Amsinckia menziesii

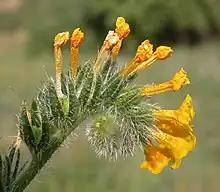
"A. menziesii" var. "intermedia", showing the "fiddleneck", which is a cincinnus inflorescence

Amsinckia menziesii" var. "intermedia (common fiddleneck, or intermediate fiddleneck) is one of the common fiddlenecks of western North America, distributed from Alaska and Canada through the Western United States to Mexico. Like other members of the genus, it has a terminal flowering whorl somewhat shaped like the head of a violin or fiddle, hence the name fiddleneck. The flowers are yellow-orange, orange, or dark yellow.